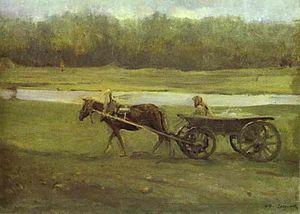
Une télègue est une petite charrette basse à quatre roues sans suspension et le plus souvent sans bâche que l'on trouve dans le monde russe, surtout au sud et au sud-ouest de cet espace. Elle a surtout été utilisée du XVIᵉ au XXᵉ siècle. Elle est tirée par un ou plusieurs chevaux, plus rarement par des bœufs, buffles ou mules. Elle peut supporter une charge de moins de 700 kilogrammes.